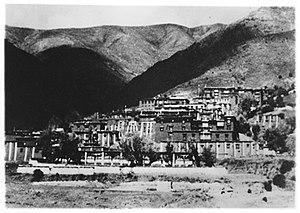
Le monastère de Ngor ou Ngor Éwam Chöden, fondé en 1429 par Ngorchen Kunga Zangpo, est le monastère fondateur et le siège de la tradition Ngor, l'une des trois branches de l'école sakyapa du bouddhisme tibétain.